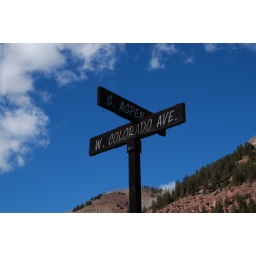
A street sign in Telluride, Colorado.